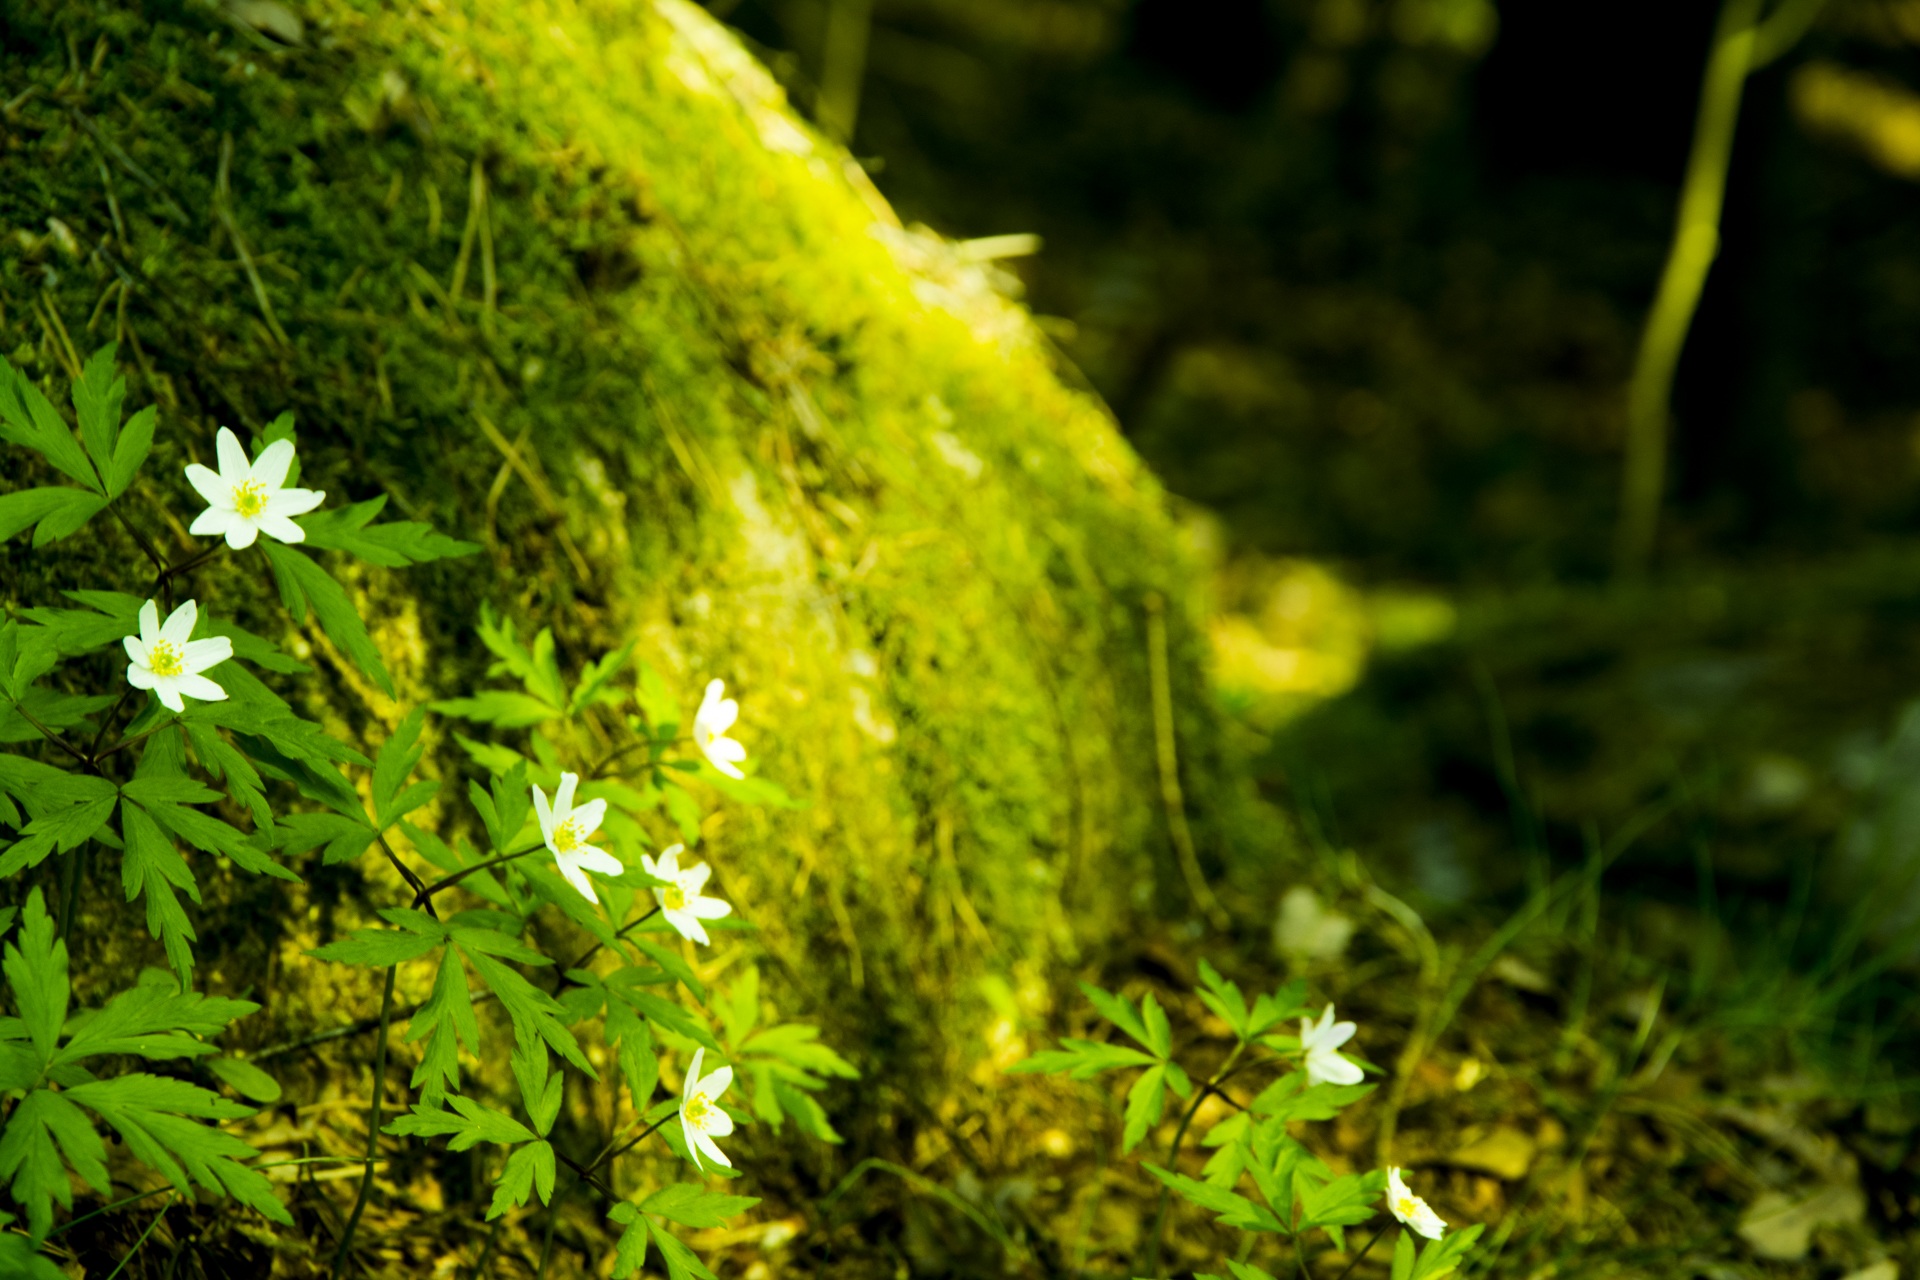
tree, nature, forest, grass, plant, lawn, meadow, sunlight, leaf, flower, moss, green, autumn, botany, yellow, garden, flora, wildflower, flowers, trees, vegetation, shrub, rainforest, woodland, the nature of the, macro photography, woody plant, land plant, non vascular land plant